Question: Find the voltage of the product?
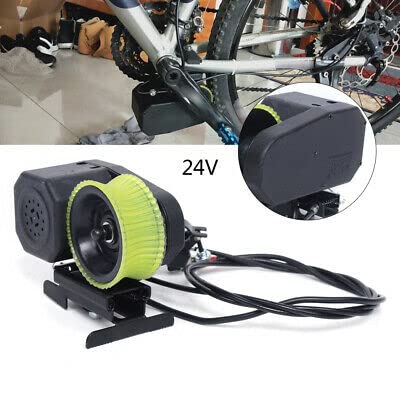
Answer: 24.0 volt